Winchell Smith

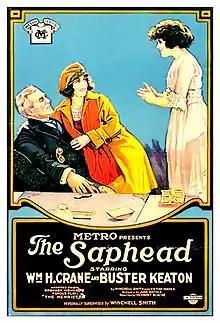
"The Saphead" (1920)

"Lightnin'" was co-written by Smith and Frank Bacon and produced by Golden.